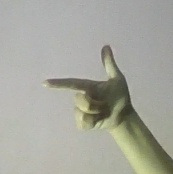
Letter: yaa